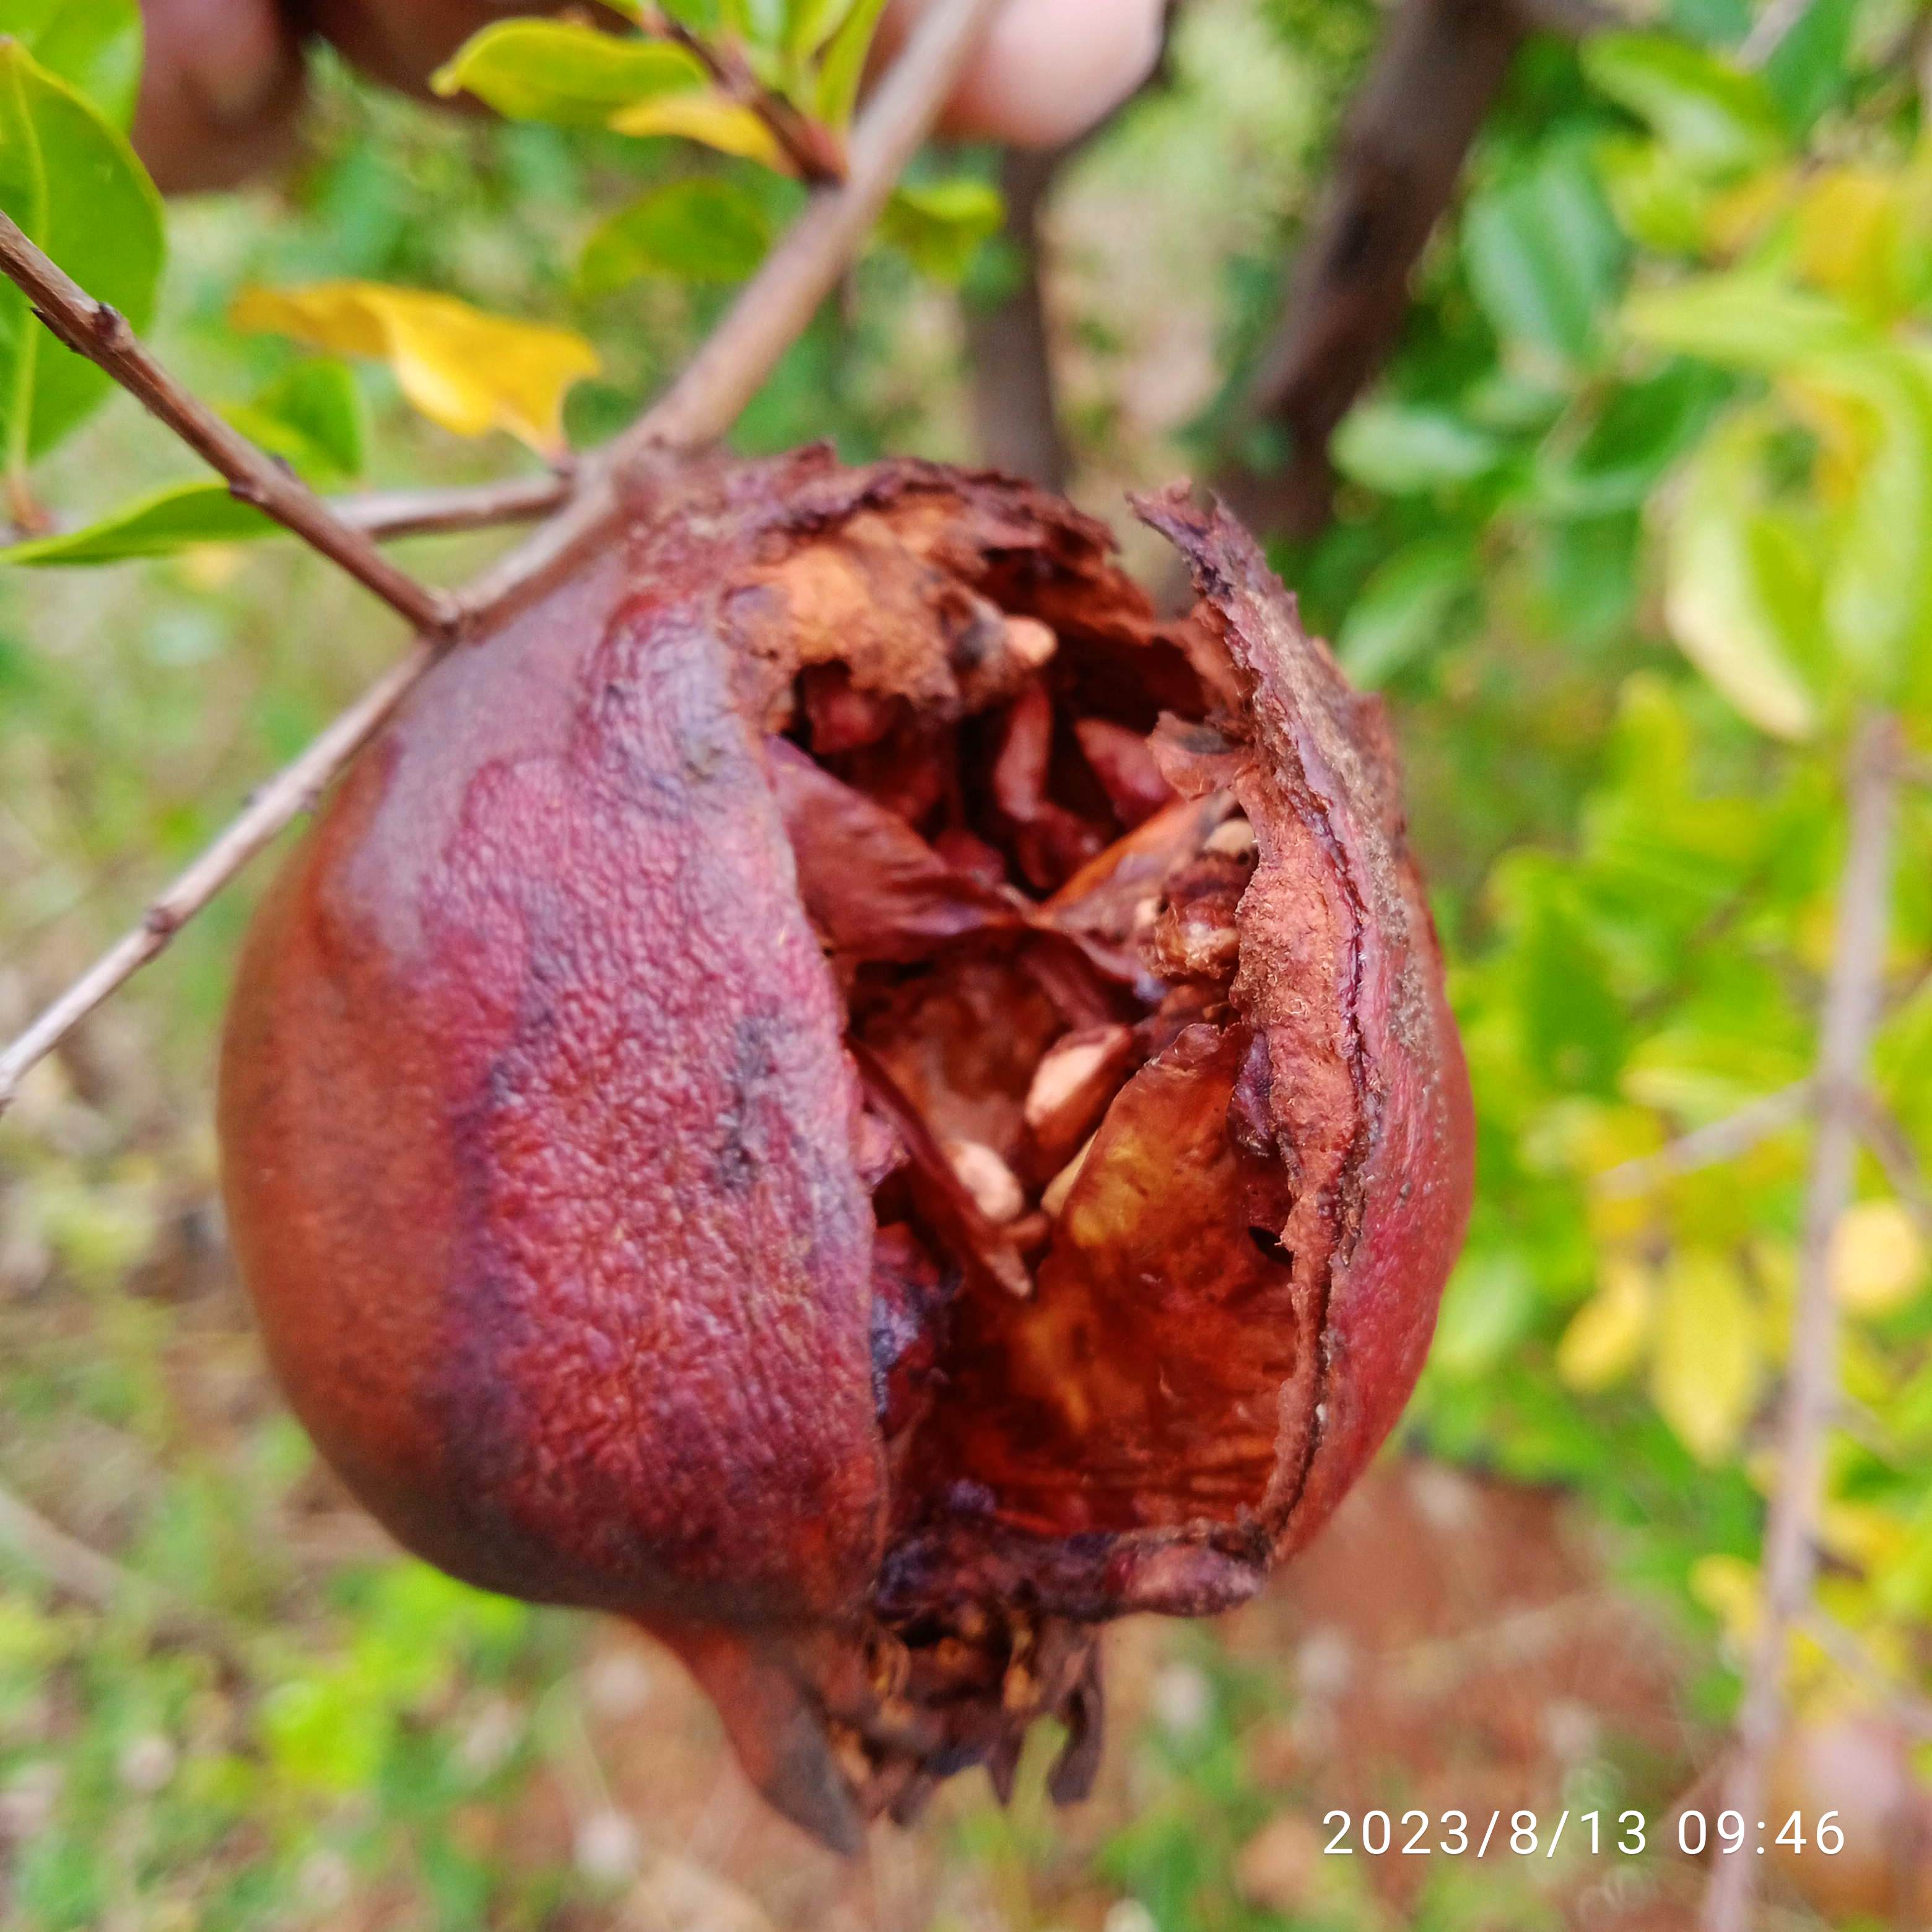
Label: Bacterial_Blight